8th/12th Regiment, Royal Australian Artillery

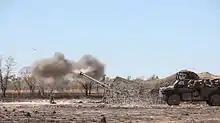
An 8th/12th Regiment M777A2 lightweight 155 mm howitzer firing during an exercise in 2015

In January 2011, the Australian Regular Army's field regiments were reorganised in preparation for re-equipment with new guns and battle management systems. Each regiment was to contain three observation post batteries, supported by a single gun battery equipped with 12 guns. As part of this reorganisation, the regiments were renamed, with the words "field" or "medium" removed from their title. Under the new structure, each regiment is capable of providing a brigade-level Joint Fires and Effects Coordination Centre (JFECC) and every observation post battery provides a battle group JFECC as well as three combat team joint fires teams (JFT). Every gun battery now comprises three troops of 155 mm towed howitzers.